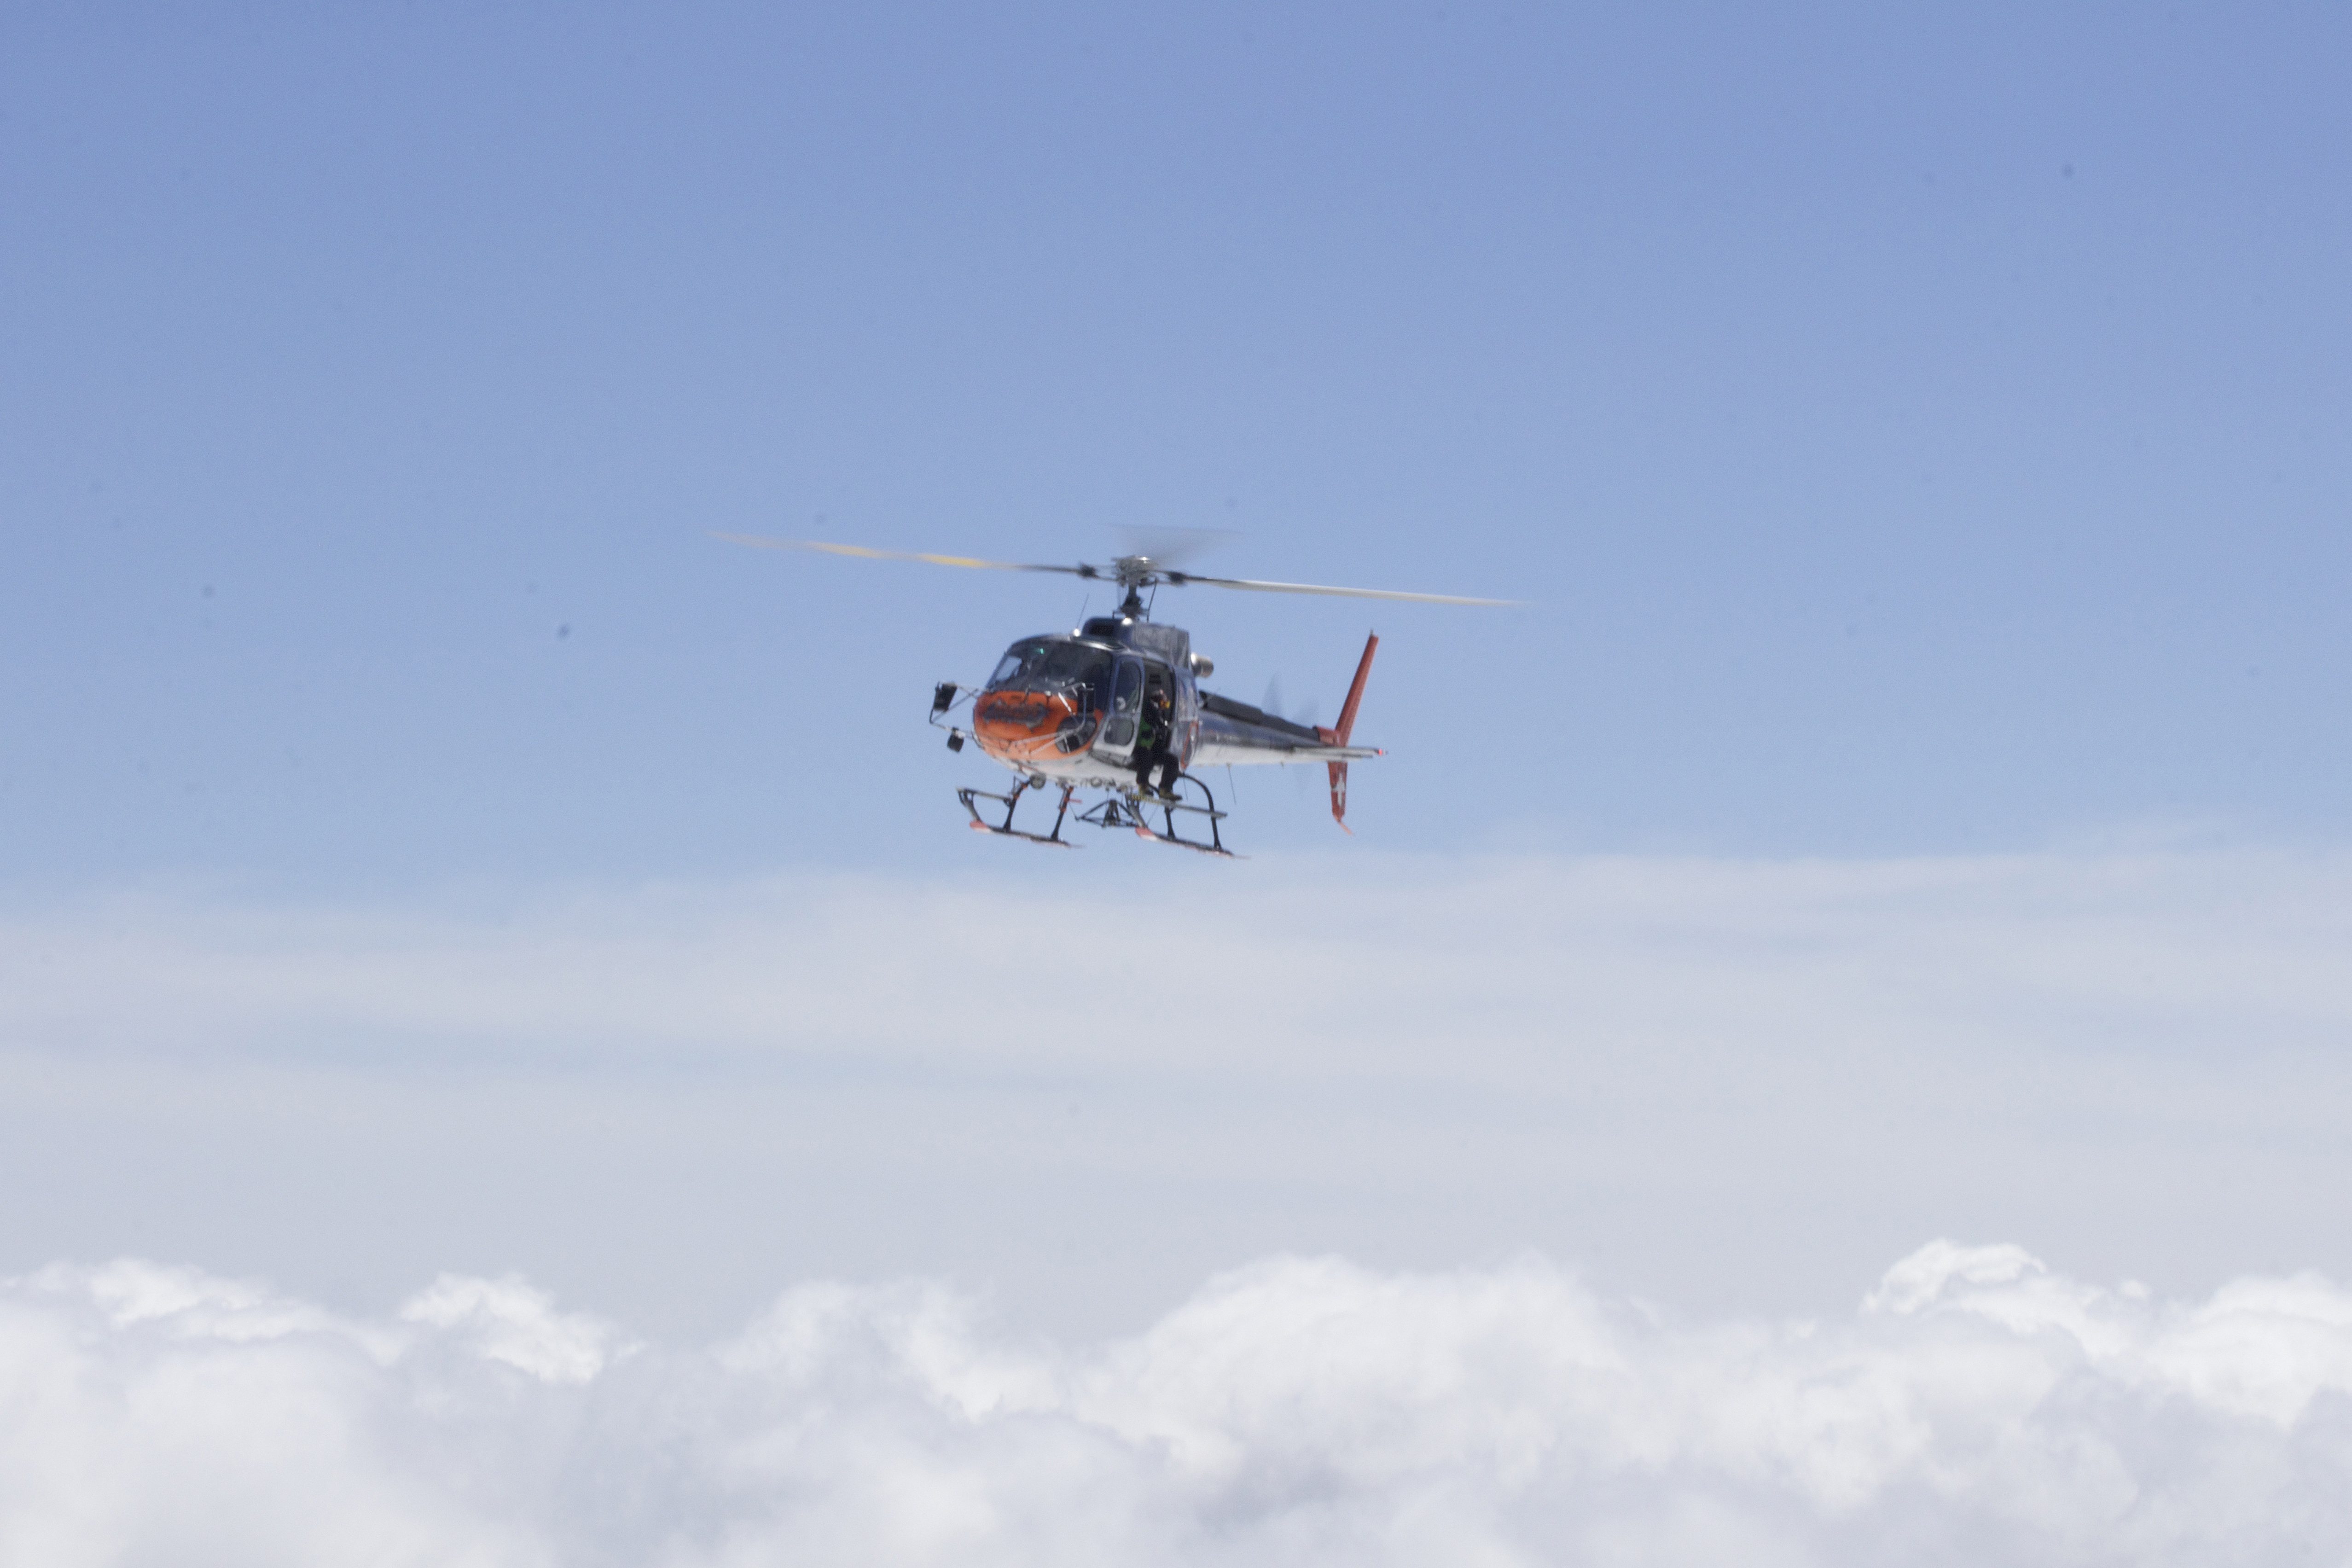
sky, air, fly, aircraft, vehicle, aviation, flight, helicopter, clouds, rotorcraft, air force, atmosphere of earth, helicopter rotor, military helicopter